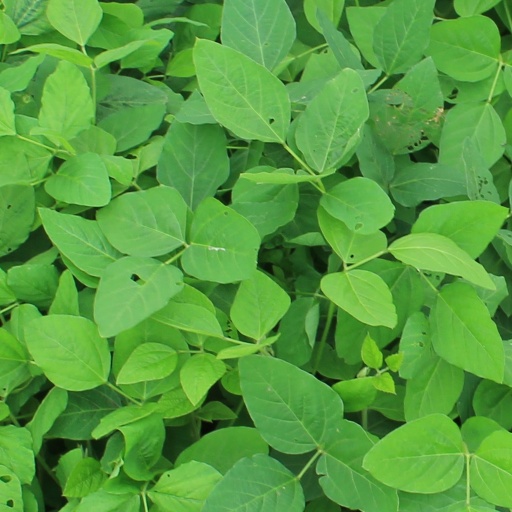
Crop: soybean